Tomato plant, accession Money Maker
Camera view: tilt-top (135 deg); turntable rotation: 300 degrees
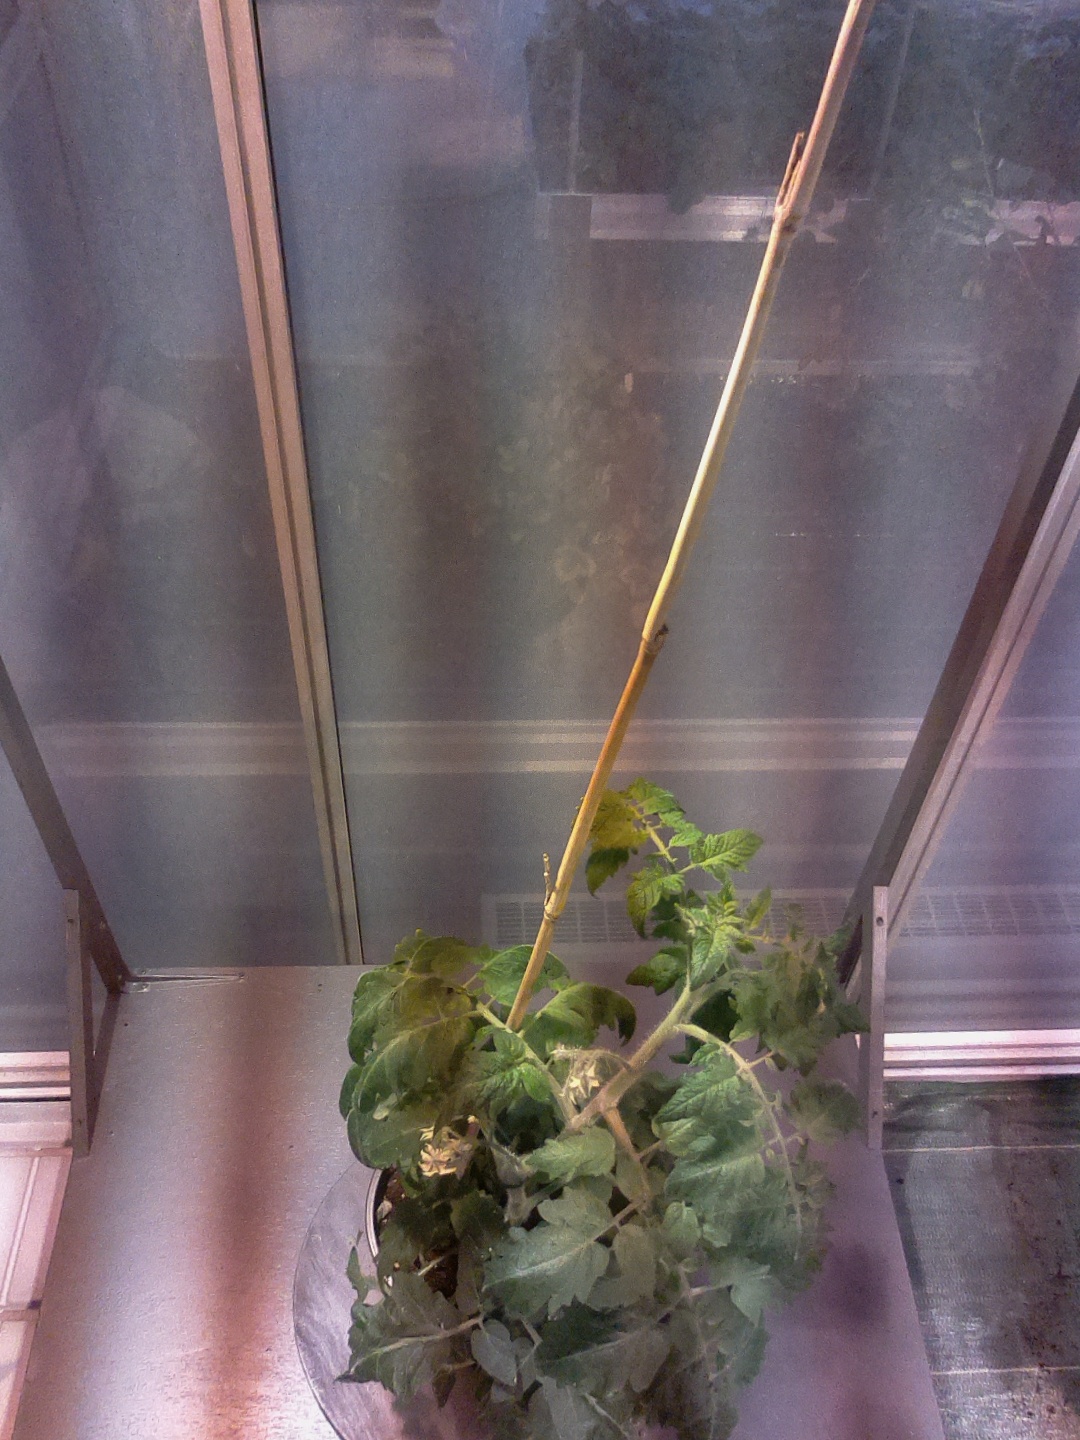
BBCH growth stage 65: Full flowering, 50%-60% of flowers open, first petals falling